Ivolginsky Datsan

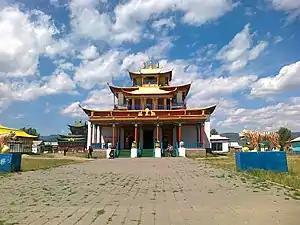
Tsogchen-dugan. The main cathedral temple of the Ivolginsky datsan

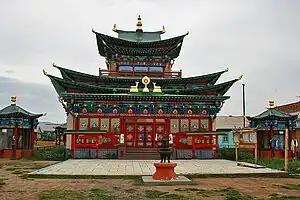
Ivolga Monastery - Etigel Khambin Temple.

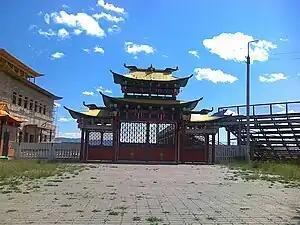
The main gate of the Ivolginsky datsan. Inside view

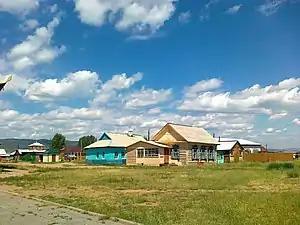
Residential houses of priests of the datsan

Ivolginsky Datsan is the center of the Buddhist Traditional Sangha of Russia. It is a Buddhist temple located in Buryatia, Russia, 23 km from Ulan-Ude, near Verkhnyaya Ivolga village.